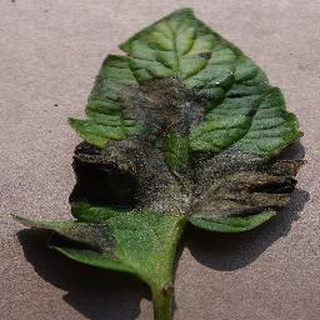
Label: tomato_late_blight